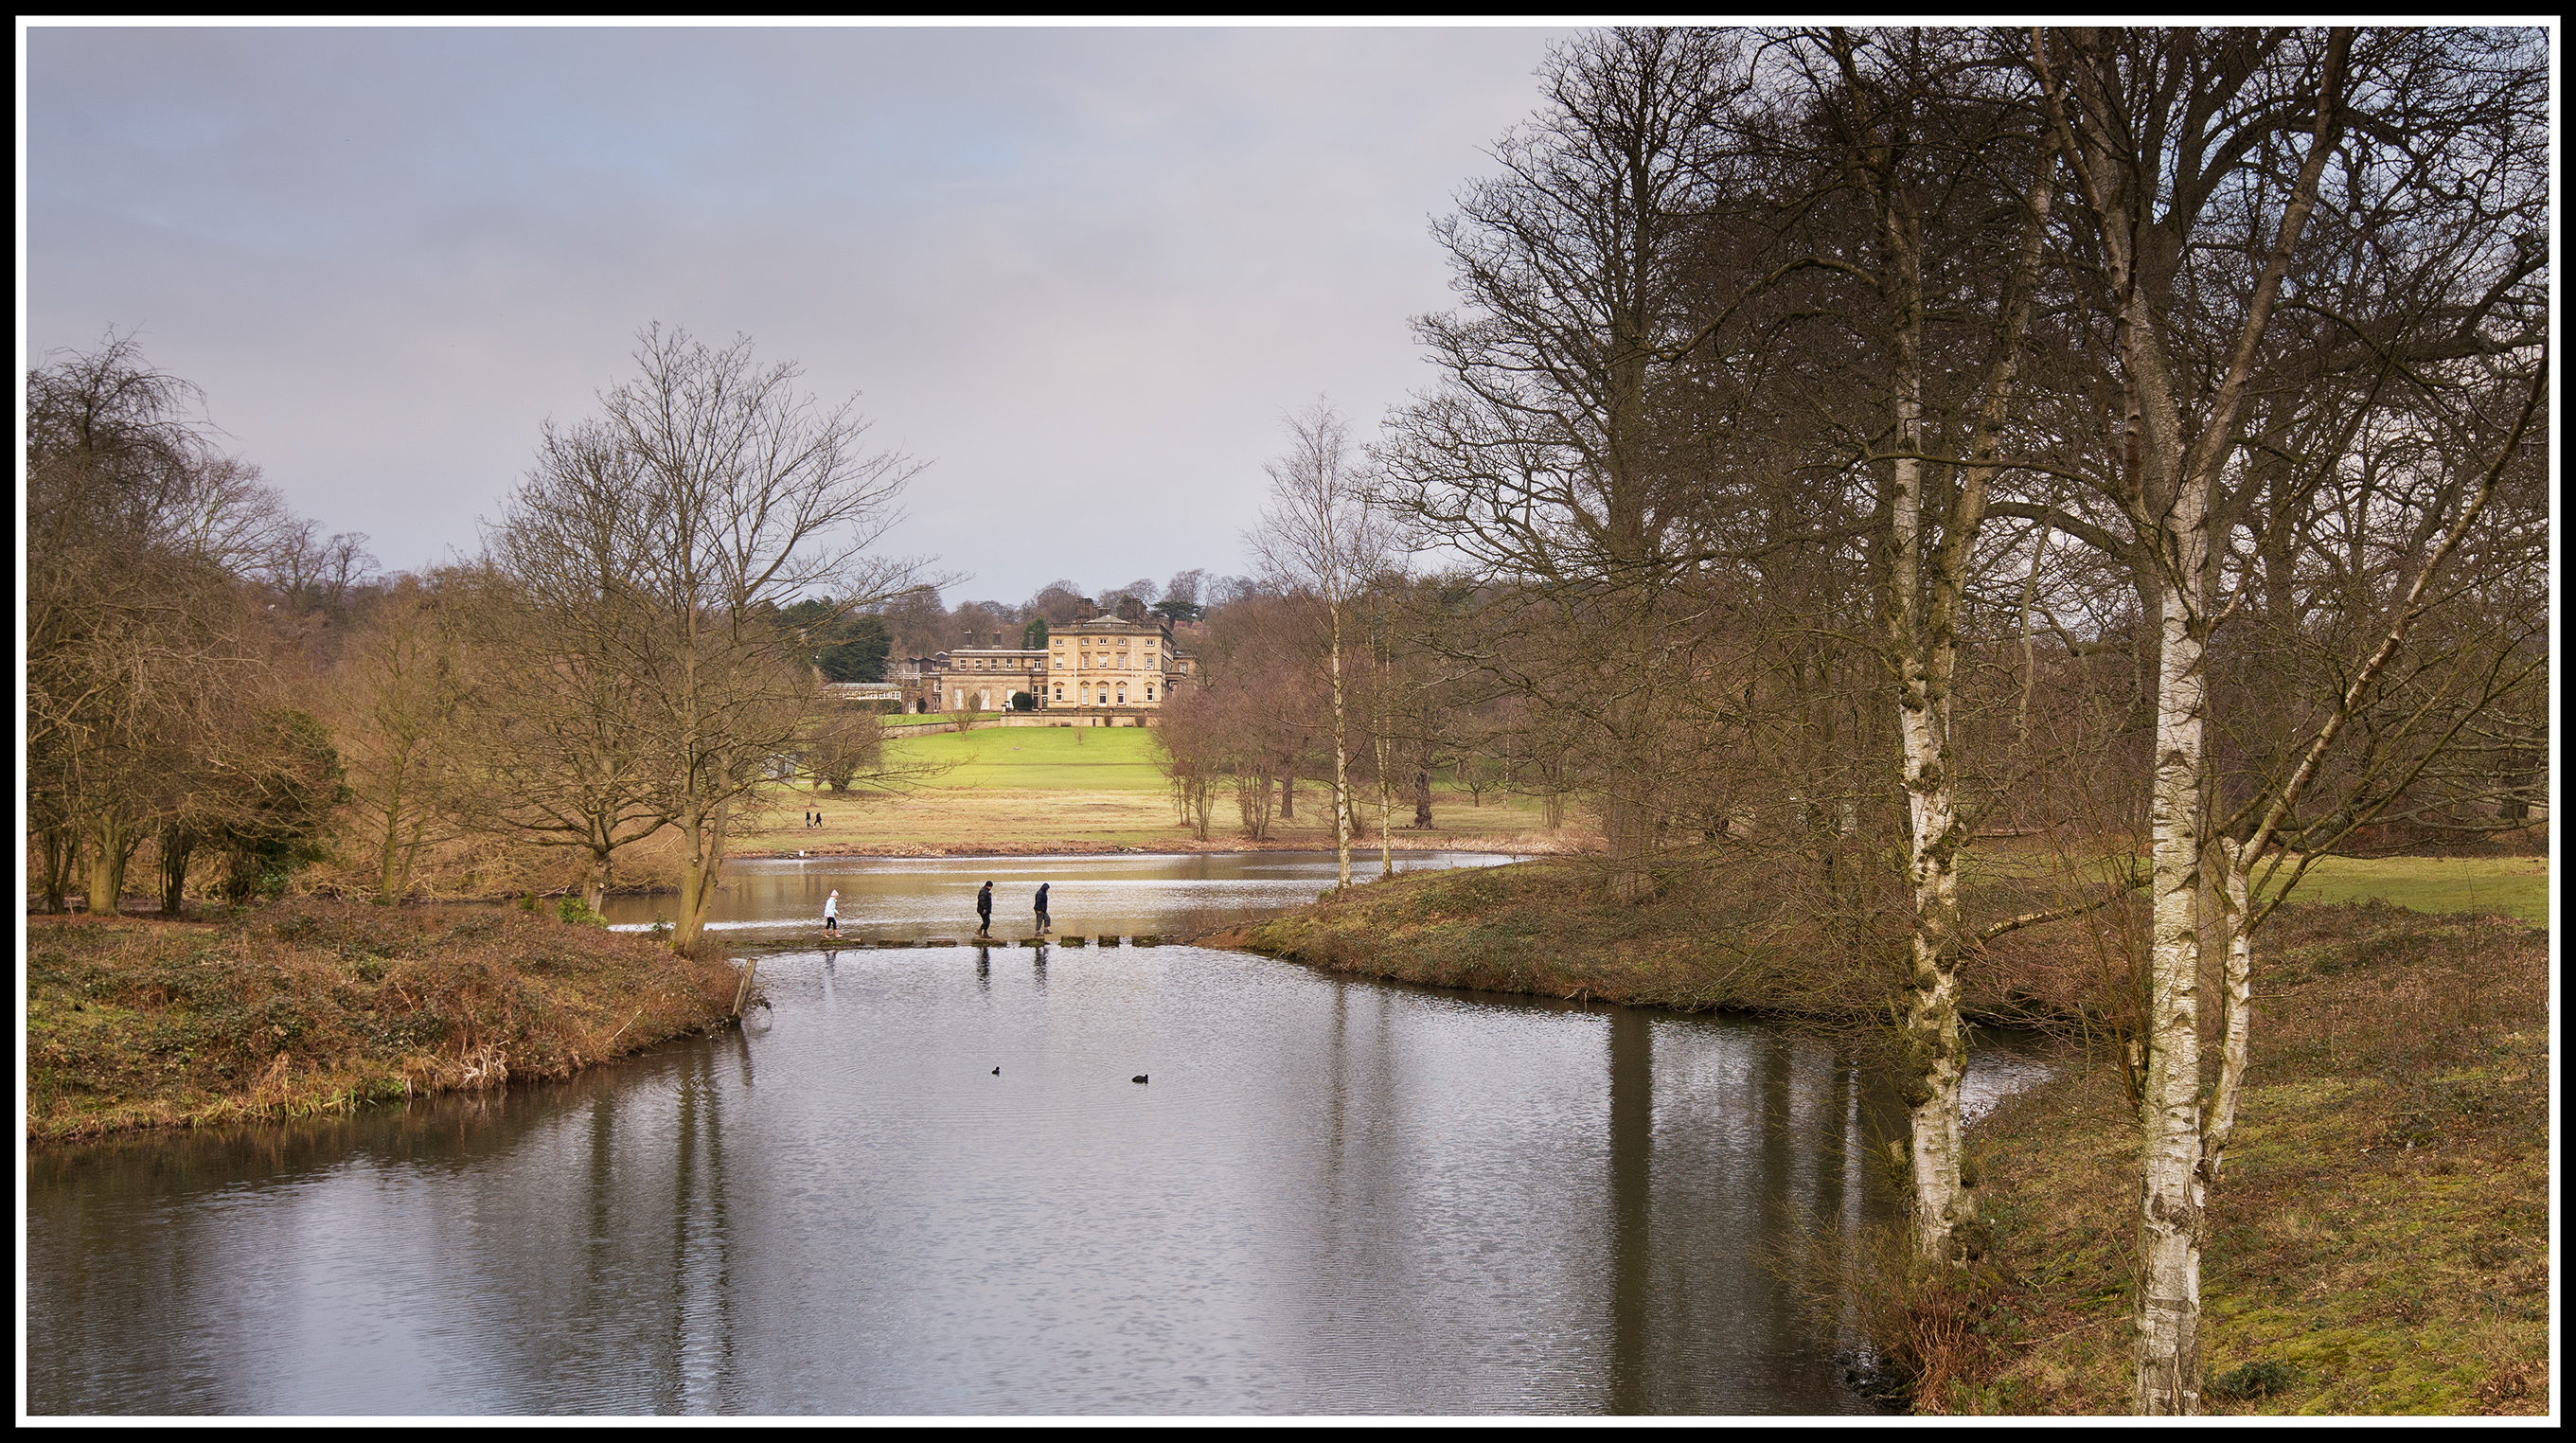
landscape, tree, water, nature, grass, walking, winter, people, sky, house, lake, wet, river, canal, pond, green, reflection, museum, autumn, park, reservoir, nikon, waterway, body of water, trees, yorkshire, grey, stones, seasons, wetland, wakefield, nikkor, college, yorkshiresculpturepark, parkland, bretton, rural area, steppingstones, bayou